Detention (2019 film)

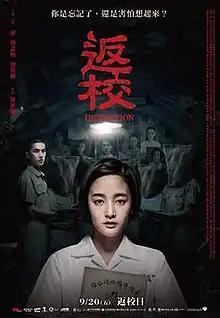
Taiwanese theatrical release poster

Detention is a 2019 Taiwanese supernatural psychological horror film directed by John Hsu and based on the popular horror video game of same name developed by Red Candle Games. Set in 1962 during Taiwan's White Terror period, two students are trapped at their hillside high school at night. While trying to escape and find their missing teacher, they encounter ghosts and the dark truth of their fate.